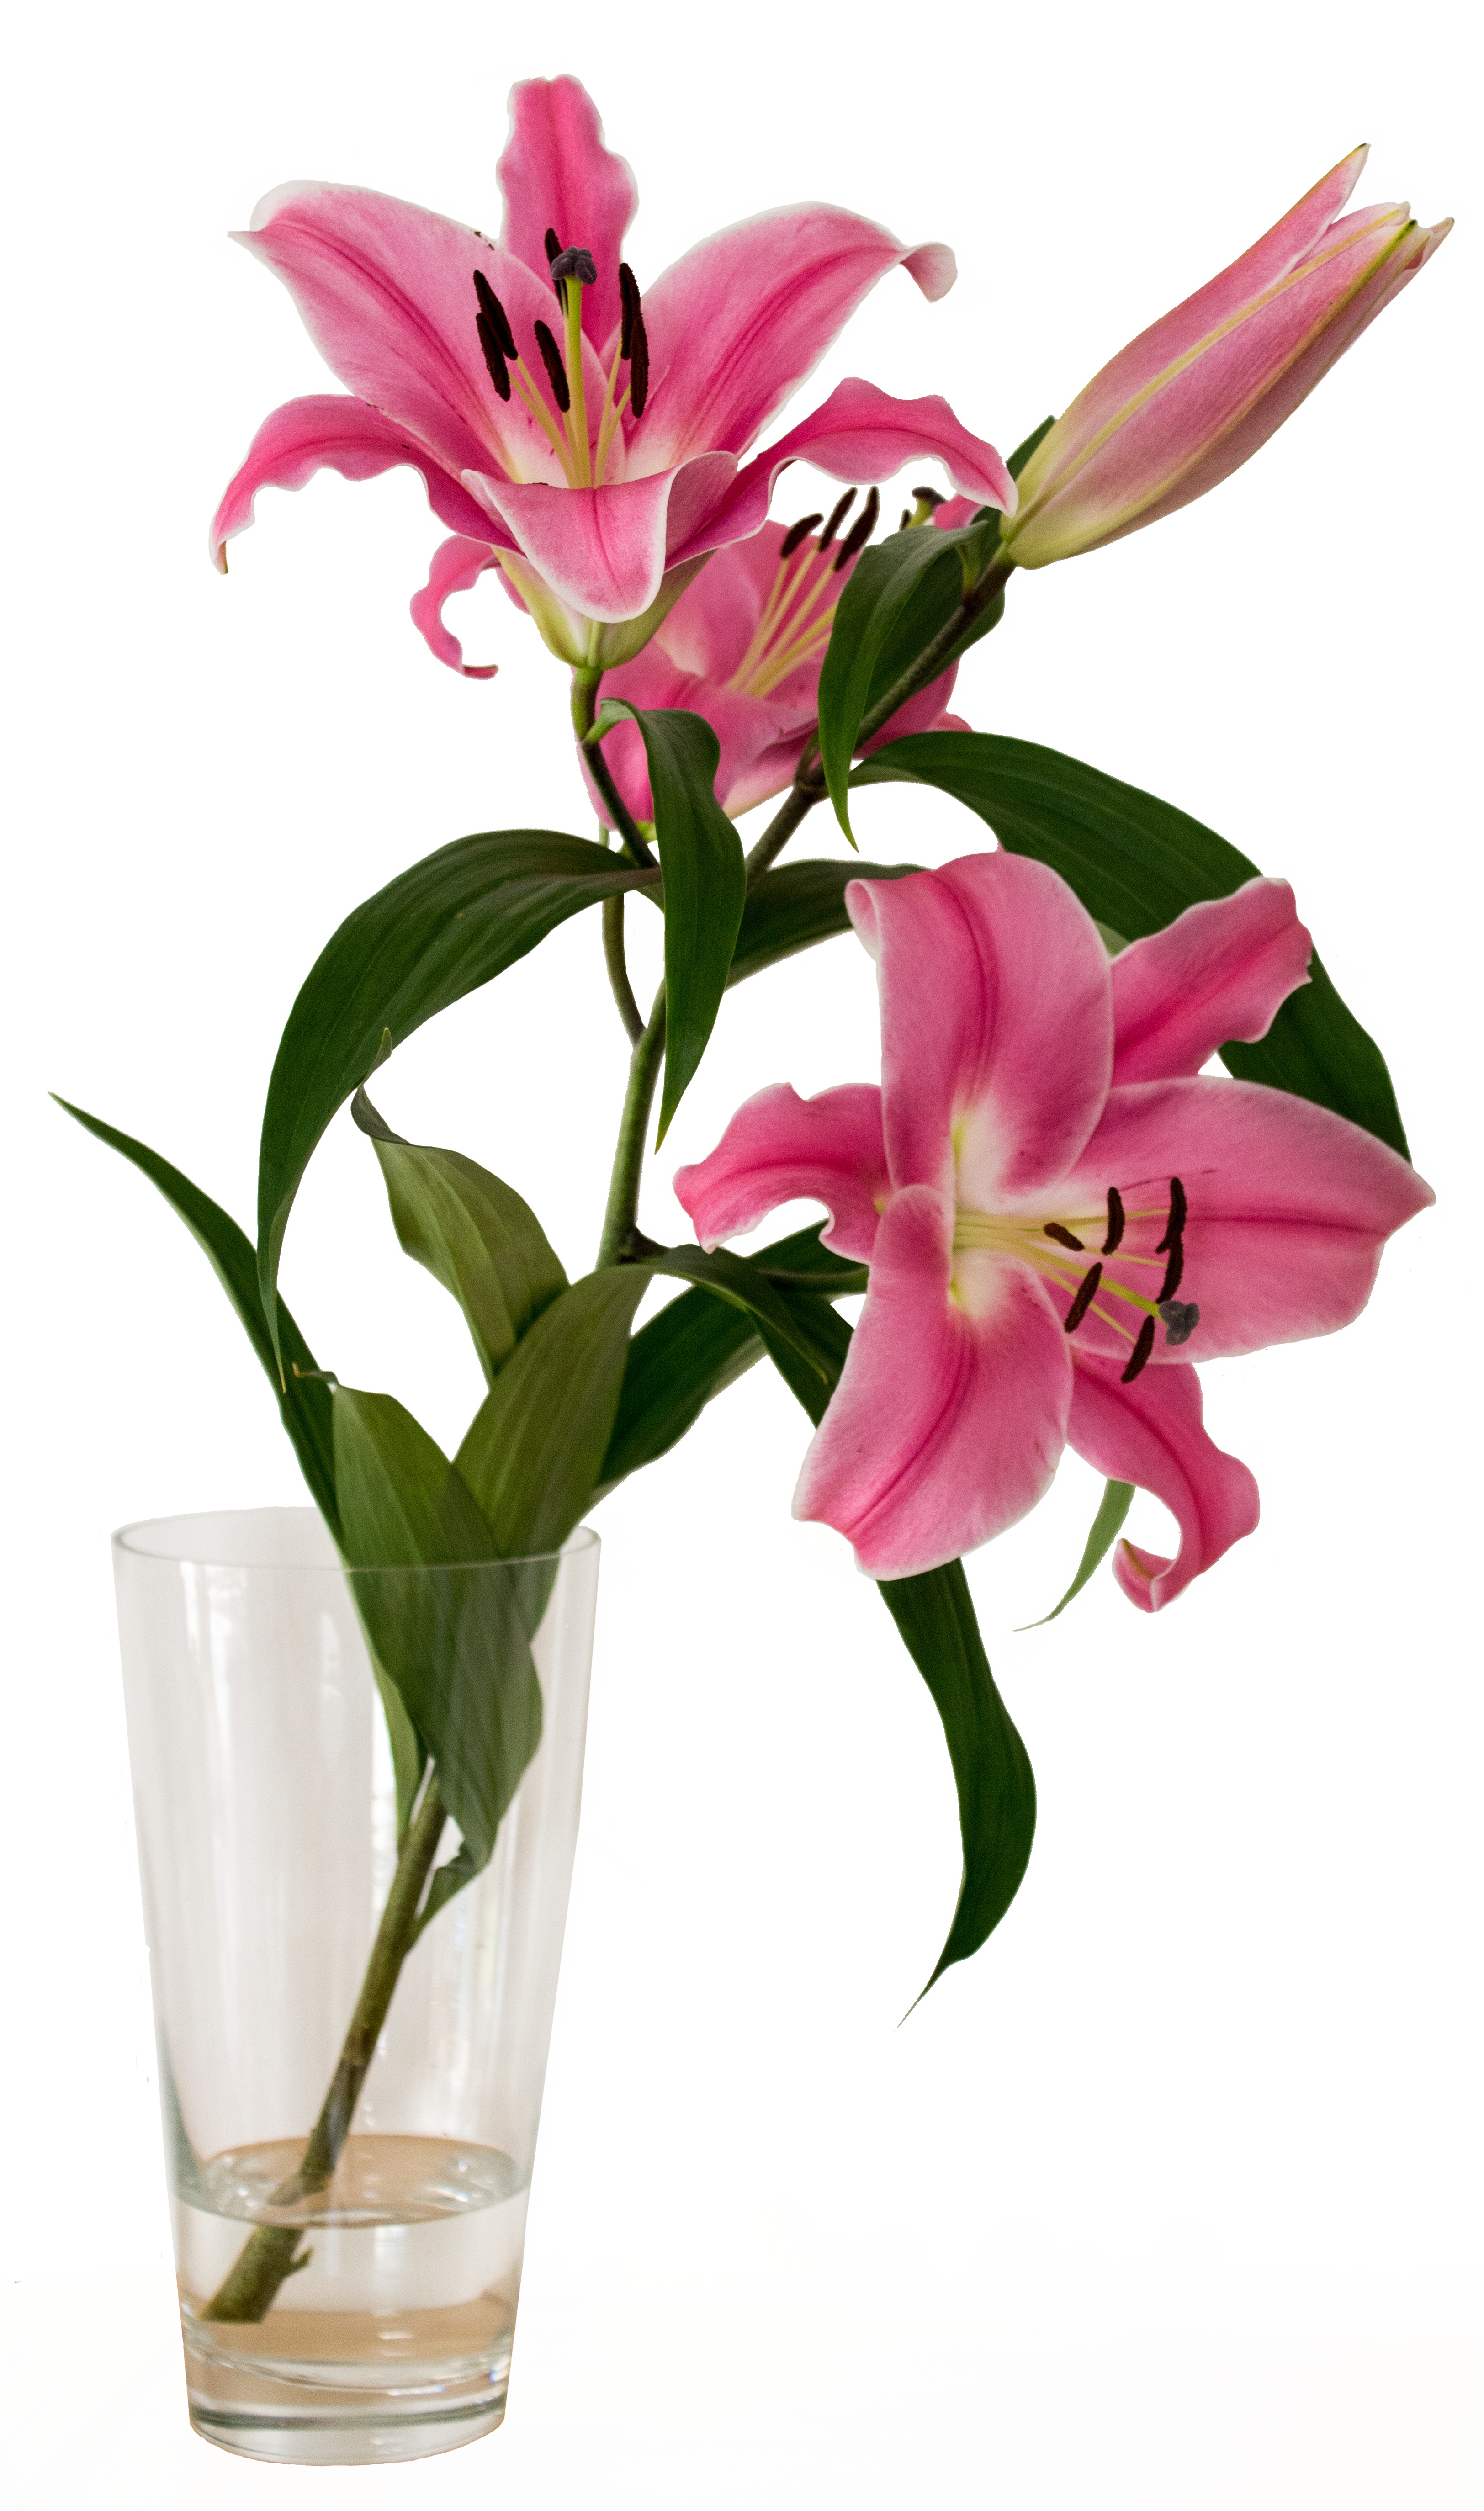
plant, flower, glass, vase, decoration, still life, orchid, deco, violet, lily, floristry, gladiolus, flowering plant, flower bouquet, flower vase, cut flowers, fragrant flower, floral design, dekoblume, peruvian lily, dendrobium, land plant, moth orchid, amaryllis belladonna, flower arranging, alstroemeriaceae